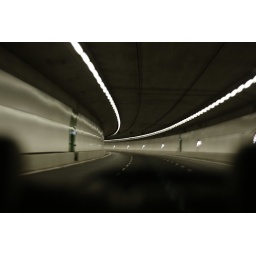
Taken by an A700 inside KPE tunnelWas on friend's car and looking behind looks like a road of solitude.